Marriott Center

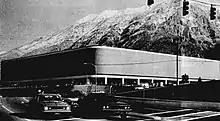
The Marriott Center, circa 1971

Prior to 1971, the Cougars played basketball games at the Smith Fieldhouse, which remains the primary venue for volleyball and gymnastics. The court was replaced in 2003 with a permanent floor.